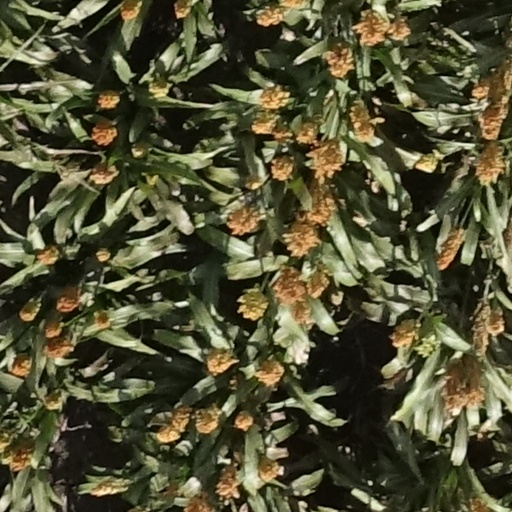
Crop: sorghum